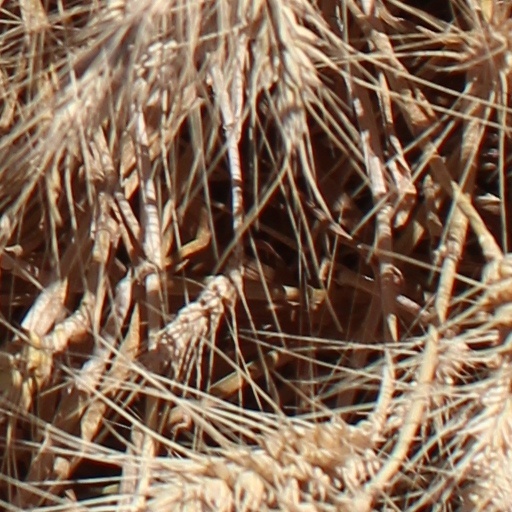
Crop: wheat